Markus Howard

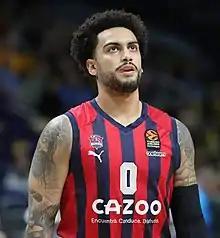
Howard with Baskonia in 2023

Markus Anthony Howard (born March 3, 1999) is an American professional basketball player for Saski Baskonia of the Spanish Liga ACB and the EuroLeague. He played college basketball for the Marquette Golden Eagles, where he was a two-time All-American and led the nation in scoring in the 2019–20 season.